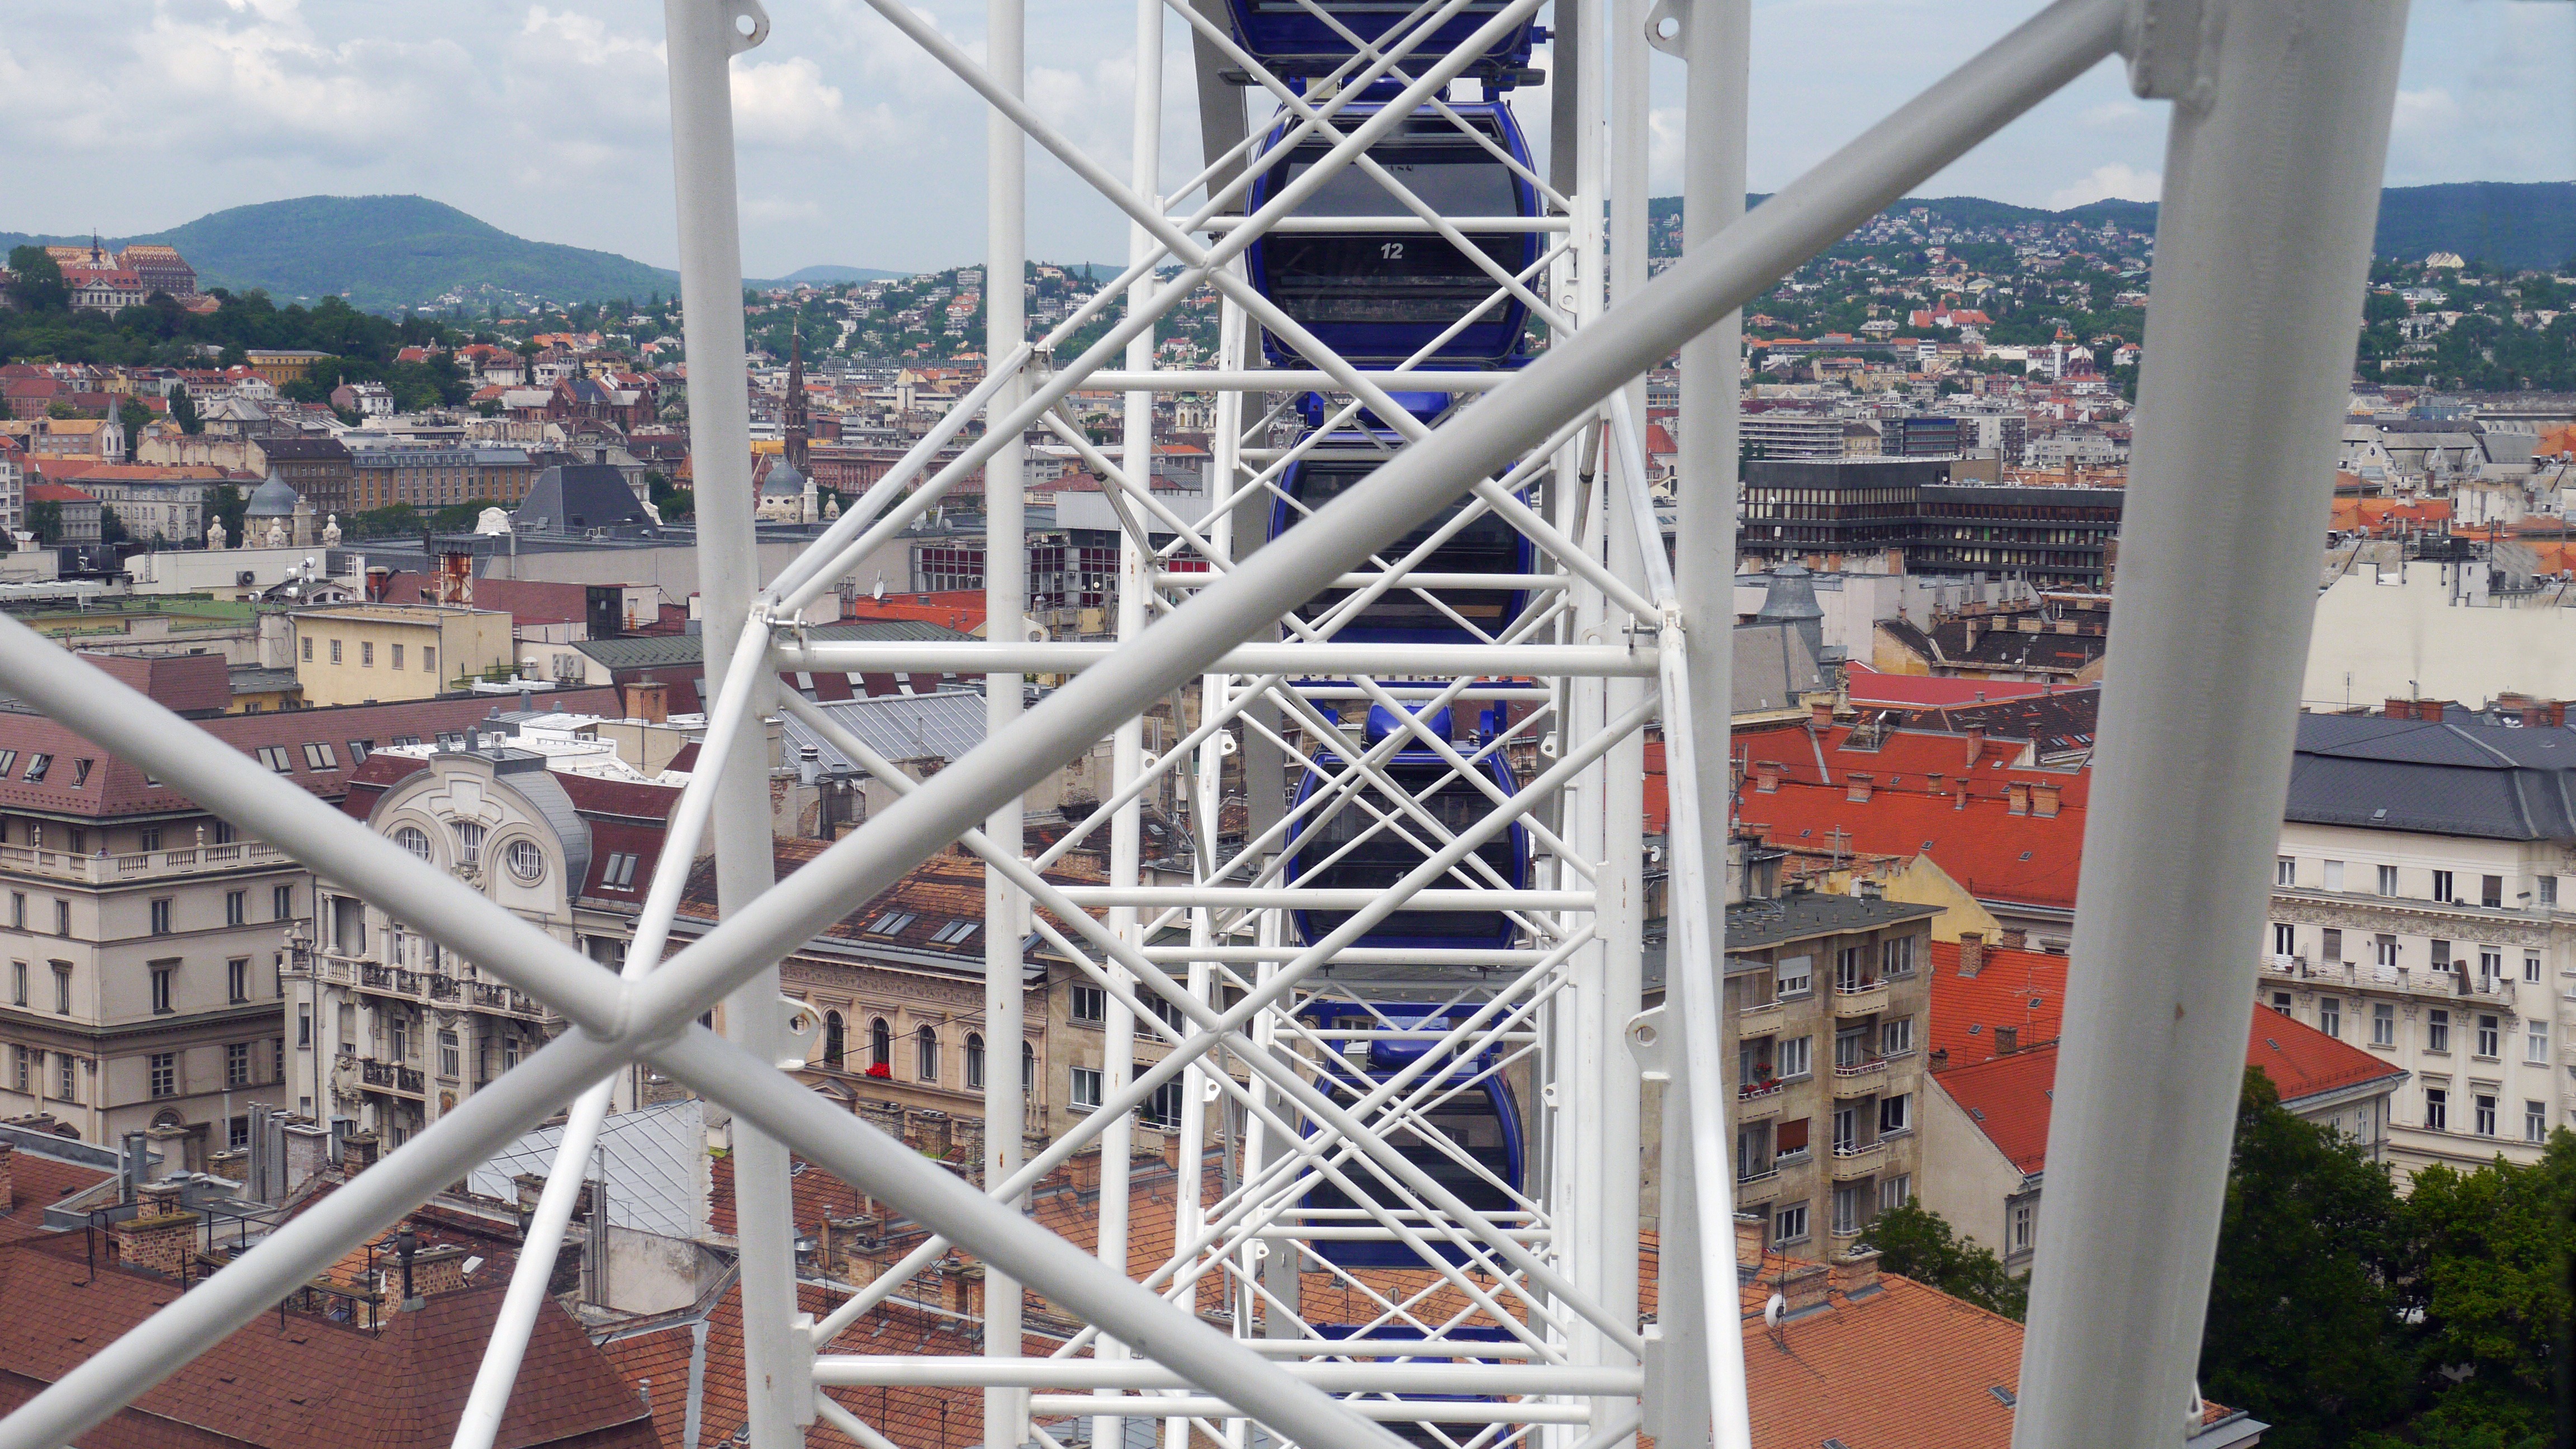
structure, skyscraper, cityscape, construction, sight, ferris wheel, amusement park, tower, mast, park, facade, stadium, tower block, arena, budapest, tourist attraction, amusement ride, giant ferris wheel, sport venue